Helen Grayco

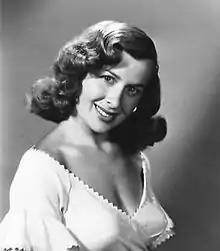
Grayco on the cover of "Down Beat" magazine, 1951

Helen Grayco (September 20, 1924 – August 20, 2022) was an American singer and actress active from the 1930s to the 1960s. She was most famous for appearances with her husband Spike Jones on "The Spike Jones Show" in the 1950s and the 1960s. She is also the mother of producer and Emmy recipient, Spike Jones, Jr. and Leslie Ann Jones, a Grammy Award-winning recording engineer.